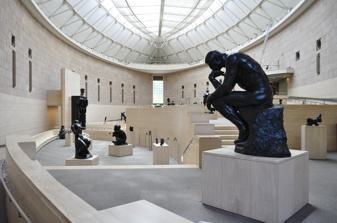
Building: Shizuoka Prefectural Museum of Art
Country: Japan
Year built: 1986
Art museum in Shizuoka Prefecture, Japan Shizuoka Prefectural Museum of Art 静岡県立美術館 Shizuoka Kenritsu Bijutsukan The Rodin wing of the Shizuoka Prefectural Museum of Art Established April 18, 1986 ( 1986-04-18 ) Location Yada 52-2, Suruga Ward , Shizuoka City , Shizuoka Prefecture , Japan, 422-8002 Coordinates 34°59′30.4″N 138°26′46.2″E / 34.991778°N 138.446167°E / 34.991778; 138.446167 Type Art museum Collections Auguste Rodin Collection size Purchased Works: 1,471 items (2020) ;  Donated works: 1,262 works (2020) Director Naoyuki Kinoshita (since 2017) Owner Shizuoka Prefecture Nearest parking 400 spots on-site Website www .spmoa .shizuoka .shizuoka .jp /english / The Shizuoka Prefectural Museum of Art ( 静岡県立美術館 , Shizuoka Kenritsu Bijutsukan ) is a prefectural museum in Shizuoka City , Japan, created in commemoration of the 100th Anniversary of the inauguration of the Shizuoka Prefectural Assembly. Overviews Aerial photograph of Shizuoka Prefectural Museum of Art (May 1, 2009) Founded in 1986, the 9.240 m 2 ( 99,458 5 ft 2 ) museum is located in the vicinity of the University of Shizuoka 's (静岡県立大学) Kusanagi campus, on a verdant hill on the northern side of the picturesque Nihondaira Plateau in the southern part of the city. A promenade in the midst of a Sculpture Garden creates a pleasurable journey for visitors to the wooded site and leads right up to the main museum entrance. Twelve sculptures grace this main alleyway. Monumental work by American artists George Rickey , James Rosati and Tony Smith is complemented by work from Japanese sculptors such as Makio Yamaguchi (山口牧生), Tadayoshi Sato (佐藤忠良), Kiyosumi Onishi (大西清澄), Kubei Shimizu (清水九兵衛), Takashi Sugimura (杉村孝), Goro Kakei (掛井五郎), Hisao Suzuki (鈴木久雄), Yoshitatsu Yanagihara (柳原義達) and Yasutake Funakoshi (舟越保武). Collection of the Main Building The Main Building houses a.o. a Gallery of Prefecture Residents with work from local Japanese artists, mostly of lesser interest to an international public. The bulk of the collection on show is constituted mostly of Japanese and some Western works of art, primarily focused on landscape painting . , The museum also has a fine collection of Japanese drawings and prints, as well as a number of prints by Giovanni Battista Piranesi , Marco Ricci , etc., and watercolours by Joseph Mallord William Turner and John Robert Cozens . European Painting La Seine à Rouen (1872) by Monet (W 218) XVII th -C. and XVIII th -C landscape paintings by Hubert Robert , Claude Lorrain , Gaspard Dughet , Claude-Joseph Vernet and Jean-Joseph-Xavier Bidauld constitute the earliest examples of the French School. French early XIX th -C painting is represented by Gustave Courbet , Pierre Étienne Théodore Rousseau , Achille-Etna Michallon , and Alexandre-Hyacinthe Dunouy . Paintings by French Impressionists Claude Monet and Camille Pissarro , by Post-Impressionists Paul Cézanne , Paul Signac and Paul Gauguin , and by fauvist Maurice de Vlaminck complement the late XIX th -C collection. The English masters John Constable and Samuel Palmer typify the early XIX th -C school of British landscape painting. The Dutch school shows a number of XVII th -C works by masters such as Jakob van Ruysdael , Rembrandt Van Rijn , Aert van der Neer , Jan van Goyen and Adriaen van Ostade . Japanese Painting (Work in Progress) [to be expanded] The 400-year history of the Kanō school is one of the main focuses of the museum. Many depictions of Mount Fuji and the Tōkaidō landscape by various Japanese painters can be viewed in the collection as is work by painters associated with the Tokugawa shogunate . Most notable Japanese paintings are works by Taikan Yokoyama (横山 大観), a twentieth century painter, and Jakuchū Itō (伊藤 若冲), an eighteenth century (mid- Edo-period ) master, who made a famous set of painted folding screens, called the Juka chōjū-zu byōbu ( 樹花鳥獣図屏風 , Birds and Animals in the Flower Garden) , using a rare technique he invented, masume gaki (枡目描き). Juka Choju-zu Byobu ( 樹花鳥獣図屏風 , Birds and Animals in the Flower Garden (left panel)) Juka Choju-zu Byobu ( 樹花鳥獣図屏風 , Birds and Animals in the Flower Garden (right panel)) Contemporary art The museum has a number of sculptural works by 1960s artists from a group called GEN-SHOKU, i.e. Phantom Touch ( 幻触 , Shizuoka Kenritsu Bijutsukan ) , a local avant-garde city-based movement of the XXth century: Issei Koike (小池一誠), Shoji Iida (飯田昭二), Yoshinori Suzuki (鈴木慶則), Morichi Maeda (前田守一) and Katsuji Niwa (丹羽勝次). Some of these artists became involved with later members of the Mono-ha movement. , Sculpture Collection in the new wing The main attraction of this museum is its lofty 3.025 m 2 ( 32,560 ft 2 ) domed Rodin Wing (designed by the Shizuoka office of Nissoken Architects and Engineers, Tokyo) which opened in March 1994 , and offers a splendid home to a collection of thirty-two sculptures by the renowned French artist Auguste Rodin , including certified versions of The Thinker , The Gates of Hell , The Burghers of Calais , ... and some Monuments to great artists, such as James McNeill Whistler , Claude Lorrain , Jules Bastien-Lepage , Charles Baudelaire or Honoré de Balzac . In the Bridge Gallery , connecting the Main Building to the Rodin Wing, the spectator can experience a total of 51 sculptures, from periods before and after Rodin, by renowned sculptors such as: Jean-Baptiste Carpeaux , Antoine-Louis Barye , Jules Dalou , Emmanuel Frémiet , Medardo Rosso , Constantin Brancusi , Albert-Ernest Carrier-Belleuse , Jacques Lipchitz , Aristide Maillol , Antoine Bourdelle , Alexander Archipenko , Alberto Giacometti , Wilhelm Lehmbruck , Henry Moore , Paul Gauguin , Ernst Barlach and Camille Claudel , Rodin's muse and one-time lover. Rodin Wing Works in the collection Works in the Main Building (Work in Progress) [to be expanded] Works in the Rodin Wing " The Gates of Hell " by Auguste Rodin – FONDERIE DE COUBERTIN – Musée Rodin 1992, N° 6/8 The Gates of Hell and related works by Rodin Title Date Material Dimensions (cm) Cast The Gates of Hell 1880–1917 1880–1917 Bronze 620*390*100 No 6/8, 1992 The Gates of Hell, third maquette 1880–81 Bronze 110*73*31 No III./IV., 1992 The Thinker 1880 Bronze 183*130*110 1902–1904 The Caryatid with a Vase ca.1880–88 Bronze 123.7*80.5*81.3 No II./IV., 1986 Cybele 1890 Bronze 161*78.8*86.5 No I./III., 1988 Head of the Large Shade Bronze 38*28*32 NoII./IV., 1988 Torso of the Large Shade Bronze 100.5*73*49 No II./IV., 1991 Paolo and Francesca 1880's Bronze 29.8*59.1*27 No 8/8, 1983 Bacchanal ca.1900–10 Bronze 41*48.8*41.8 No 1/8, 1989 Torso of the Centauresse and a Despairing Adolescent Bronze 31.2*24.5*13.1 No II./IV., 1991 Torso of the Centauresse and a Female Torso Bronze 21.5*15.1*12.4 No II./IV., 1991 Torso of the Centauresse and Study for Iris Bronze 22.9*11.3*13.2 No II./IV., 1991 Fugit Amor ca.1887 Marble 55*87.6*56 The Burghers of Calais , Rodin Wing, Shizuoka Prefectural Museum of Art The Burghers of Calais and related works by Rodin Title Date Material Dimensions (cm) Cast The Burghers of Calais, Eustache de Saint-Pierre ca.1886–87 Bronze 214*77.5*114.5 No IV./IV., 1988 The Burghers of Calais, Jean d'Aire ca.1886–87 Bronze 204.5*67*63 No IV./IV., 1988 The Burghers of Calais, Pierre de Wissant ca.1886–87 Bronze 196*113*95.5 No IV./IV., 1986 The Burghers of Calais, Jean de Fiennes ca.1887–89 Bronze 206.5*119*85 No II./IV., 1984 The Burghers of Calais, Jacques de Wissant ca.1887–89 Bronze 210*135*76 No III./IV., 1988 The Burghers of Calais, Andrieu d'Andres ca.1887–89 Bronze 198*127*87.5 No II./IV., 1988 The Burghers of Calais , first maquette 1884 Bronze 60*38*31 No 8/8, 1987 Some Monuments and other works by Rodin Title Date Material Dimensions (cm) Cast Charles Baudelaire , head ca.1892–98 Bronze 25.5*20.5*22.5 N1, c. 1892 – 1898 Young Girl with Roses in her Hair ca.1870–75 Terracotta 39*19.5*17.5 Bastien-Lepage 1887–89 Bronze 175*92*82 No III./IV., 1991 Claude Lorrain 1889 Bronze 212*121*103 No II./IV., 1990 Naked Balzac ca.1896 Bronze 91*38.5*36 No II./IV., 1987 Colossal Head of Balzac 1897 Bronze 49*49.5*38 No  I./I., 1982 Torso of the Spirit of Eternal Repose aka Funerary Spirit Bronze 86*39*29 No 4, 1981 The Spirit of Eternal Repose ca.1899 Bronze 193*100*91 No III./IV., 1990 The Muse of Whistler ca.1903–08 Bronze 236*108*80 No III./IV., 1989 Grand Mask of Hanako after 1907 Bronze 55*39*29 No 3, 1973 Torso of a Seated Woman called the Victoria and Albert Museum Bronze 63*38*20 No I./IV., 1982 Study for "La France" or Saint George 1904 Bronze 50*43*31 No III./III., 1985 The 19th Century French Sculpture Before Rodin (At the Rodin Wing) Sculptor Title Date Material Dimensions (cm) Cast Emmanuel FREMIET (1824–1910) Serpent Charmer 1883 Bronze 45*15*14 Antoine-Louis BARYE (1795–1875) Lion Crushing a Serpent 1838 Bronze 21.3*32*18.5 BARYE 1838 Jean-Baptiste CARPEAUX (1827–1875) Neapolitan Fisherboy 1857 Bronze 89.5*45*54.5 Jean-Baptiste CARPEAUX (1827–1875) Mater Dolorosa 1869–70 Terracotta 73.5*60*36.5 Albert-Ernest CARRIER-BELLEUSE (1824–1887) Satyr Carrying off a Nymph after 1868 Terracotta 56.6, 28 (diameter of base) Aimé-Jules DALOU (1838–1902) Nursing Parisienne 1874 Bronze 47.5*23*36.2 Dalou 1874 Works in the Bridge Gallery Development of Post-Rodin Sculpture Sculptor Title Date Material Dimensions (cm) Cast Paul GAUGUIN (1848–1903) Oviri ca.1894–95 Coloured plaster 74.5*26*32.5 Medardo ROSSO (1858–1928) A Patient at Hospital 1889 Bronze 21*18*25.5 Émile-Antoine BOURDELLE (1861–1929) Head of Apollo 1909 Bronze 67*26.5*32 Émile-Antoine BOURDELLE (1861–1929) Bust of Rodin 1909 Bronze 56*33*35 Aristide MAILLOL (1861–1944) Torso of Ile de France 1921 Bronze 120*32*58 (M) 4/6 Camile CLAUDEL (1864–1943) Wave (reproduction) 1897–98 Bronze 50*56*60 1/8 Constantin BRANCUSI (1876–1957) Mademoiselle Pogany II 1925 Polished bronze 57*18*26 Wilhelm LEHMBRUCK (1881–1919) Small Torso of a Woman 1911 Cement with brown patina 70.5*24.5*17.5 Ernst BARLACH (1870–1938) Reading Monks III 1932 Bronze 58*44.5*34.5 1932 Jacques LIPCHITZ (1891–1973) Mother and Child 1913 Bronze 59.5*24*24 1/7 Alexander ARCHIPENKO (1887–1964) Study for Woman Powdering Herself: Head, Construction with Crossing Planes 1913 Bronze, wooden base 42.5*36*32.5 1913 A Henry MOORE (1898–1986) Reclining Figure 1977 Bronze 14*58.5*48 Moore 2/9 Alberto GIACOMETTI (1901–1966) Reclining Woman 1929 Bronze 26.7*43.1*15.2 2/6, 1929 Literature Rodin Wing – Guidebook (spmoa.shizuoka.shizuoka.jp) References